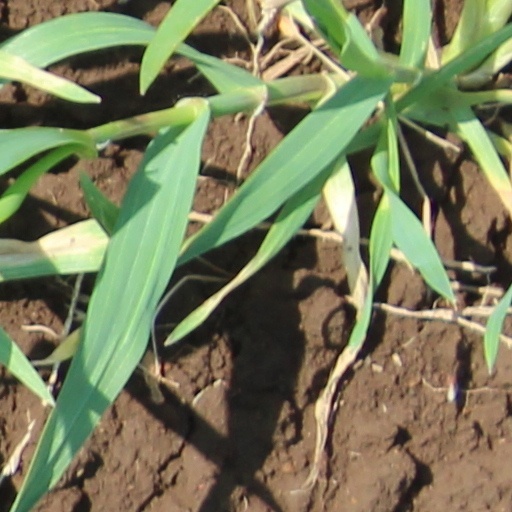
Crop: wheat